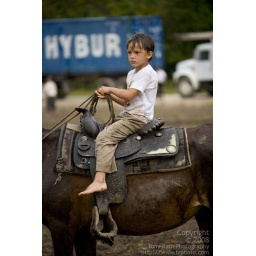
Young boy riding horse in rain.